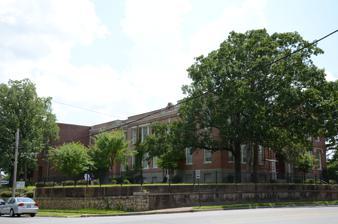
Building: Robert E. Lee School (Little Rock, Arkansas)
Country: United States of America
Year built: 1906
United States historic place Robert E. Lee School U.S. National Register of Historic Places Location in Arkansas Show map of Arkansas Location in United States Show map of the United States Location 3805 W. 12th St., Little Rock, Arkansas Coordinates 34°44′31″N 92°18′58″W / 34.74194°N 92.31611°W / 34.74194; -92.31611 Area 1.5 acres (0.61 ha) Built 1906 ( 1906 ) Built by Theo Sanders (Gibb & Sanders); et al. Architectural style Collegiate Gothic architecture NRHP reference No. 09000370 Added to NRHP June 2, 2009 The Robert E. Lee School is a historic former school building at 3805 West 12th Street in Little Rock, Arkansas .  Now a local community and social service center, this collegiate Gothic two-story masonry building was built in 1906-07 and twice enlarged.  The original design was by Gibb & Sanders, and the additions were by Theo Sanders (1910) and Thomas Harding, Jr. (1930).  The city used the building as a school until 1971.  In the 1990s it was used as a teacher training facility, and was in 2005 repurposed as a community center. The building was listed on the National Register of Historic Places in 2009. See also National Register of Historic Places listings in Little Rock, Arkansas References